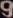
Number: 9